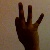
The image shows a hand gesture representing the number 9 in Indian Sign Language.